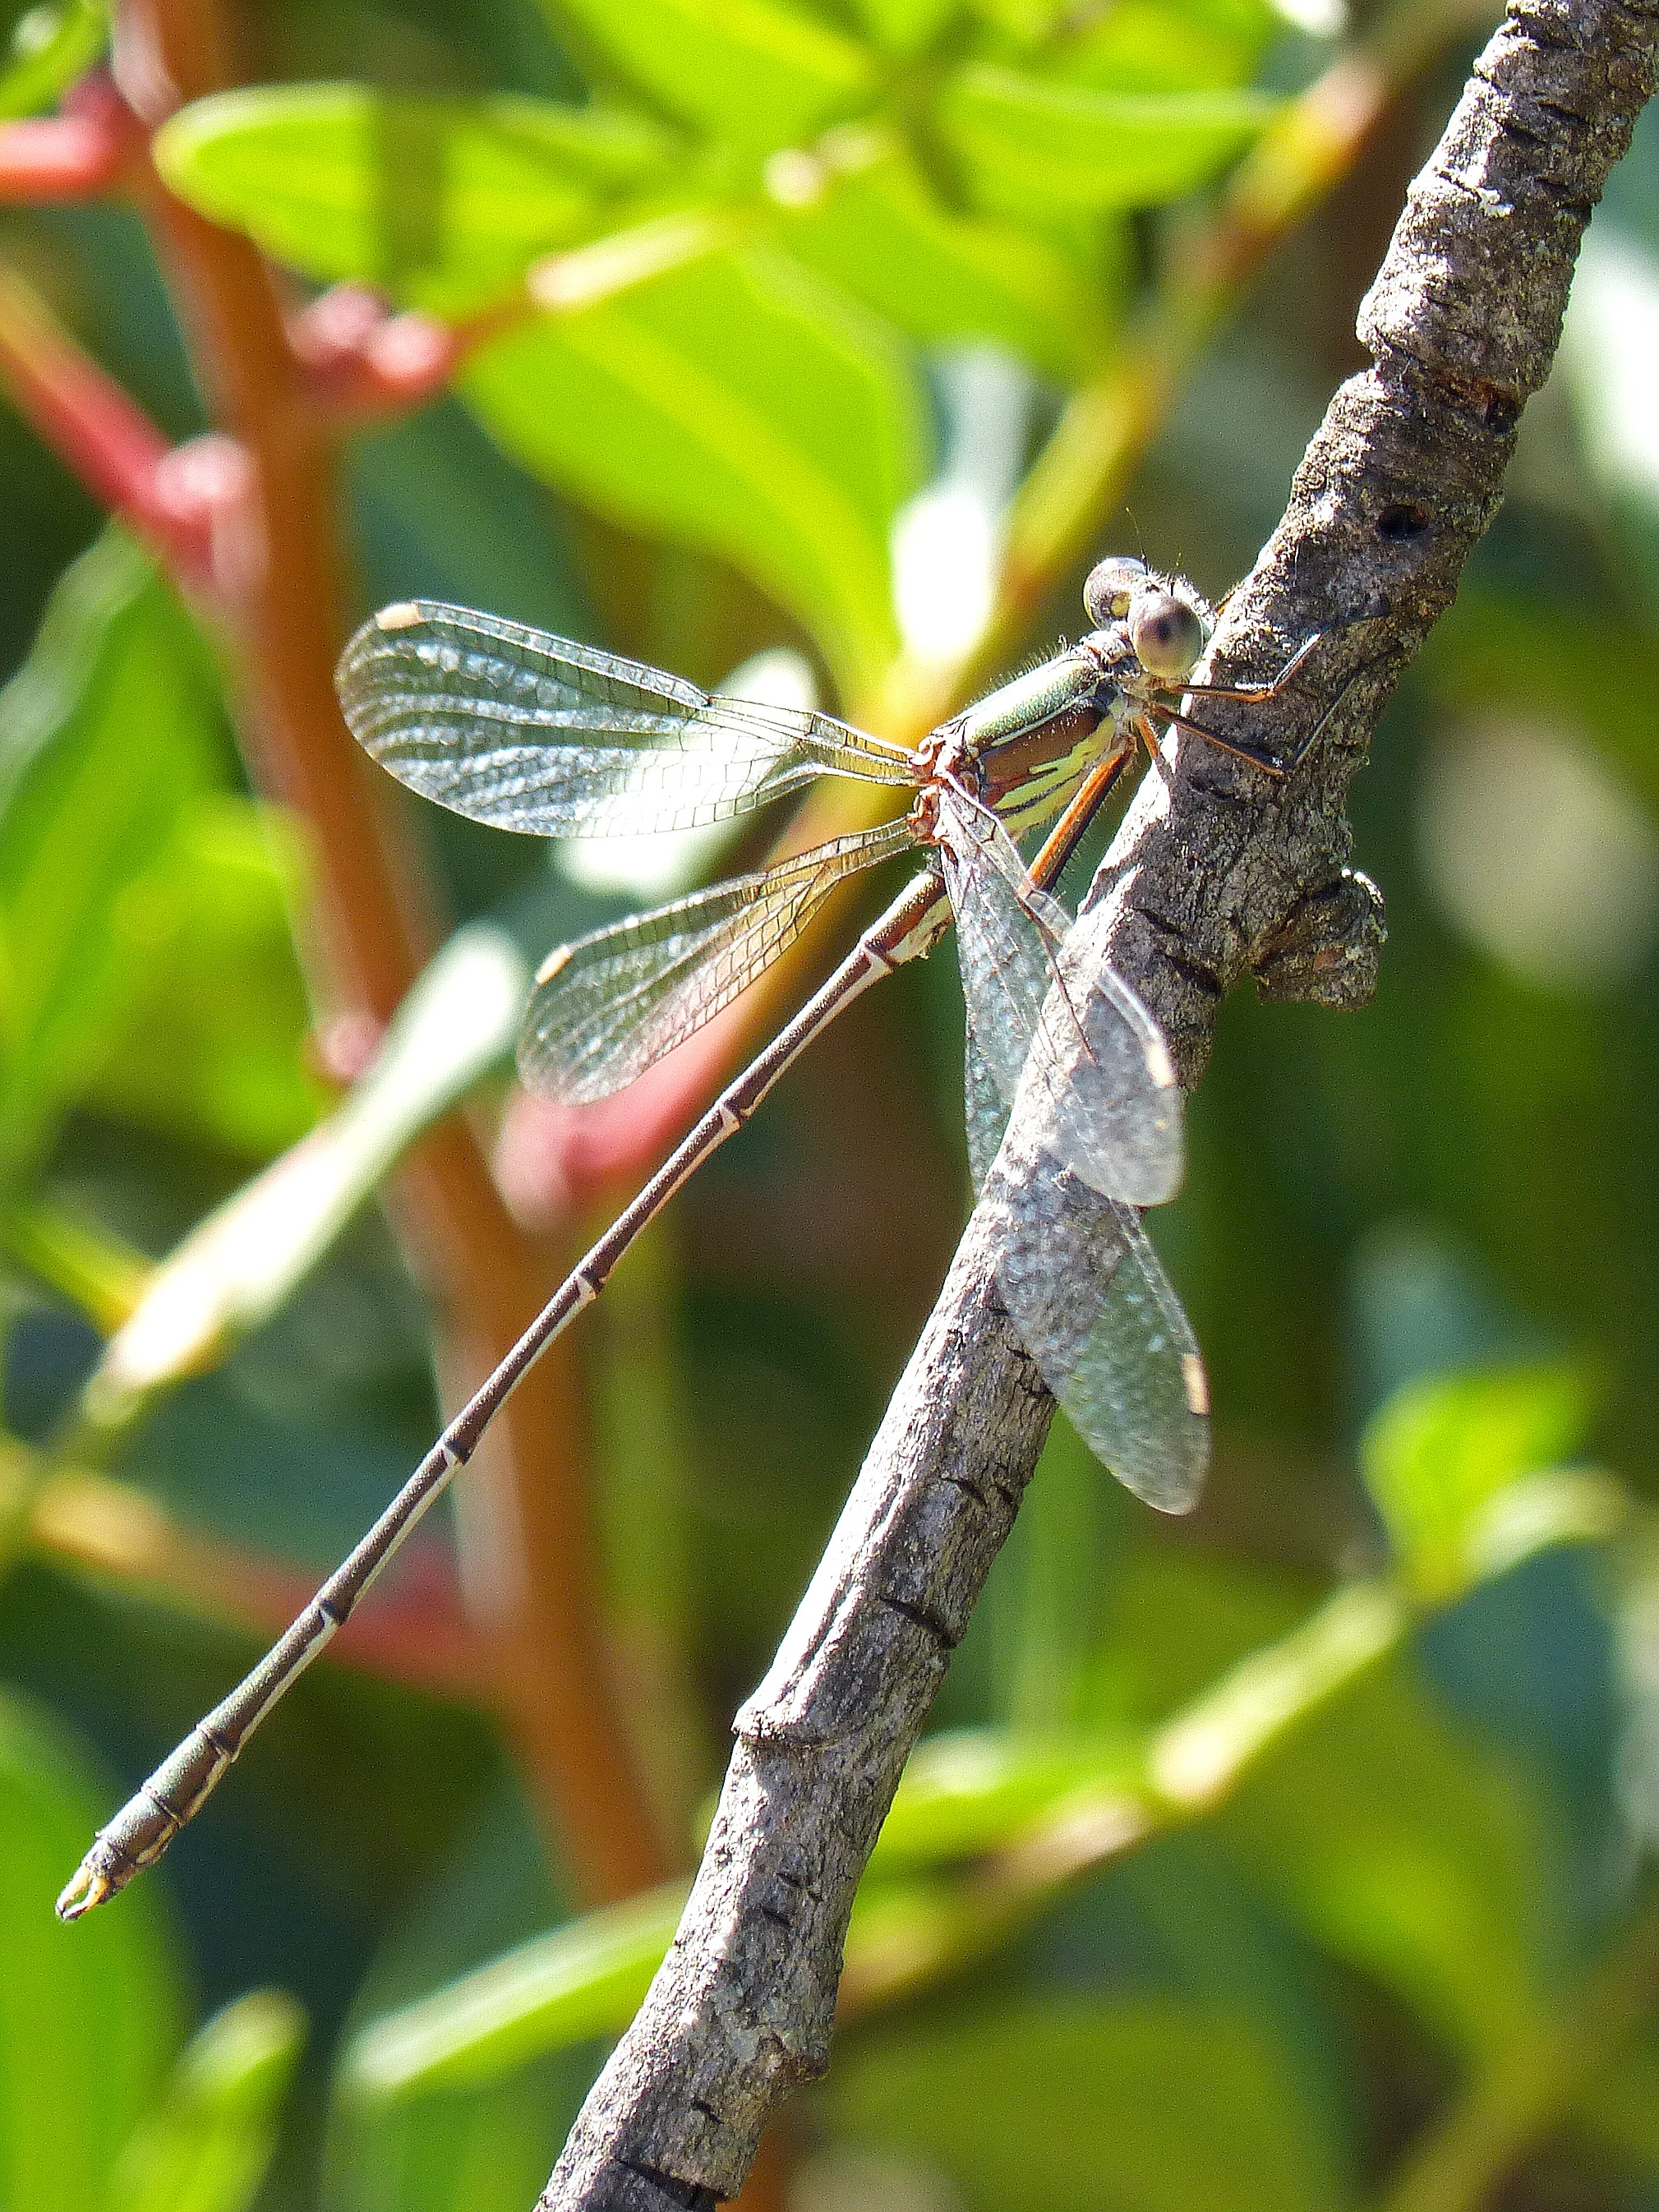
branch, insect, fauna, invertebrate, close up, wings, dragonfly, damselfly, macro photography, arthropod, plant stem, dragonflies and damseflies